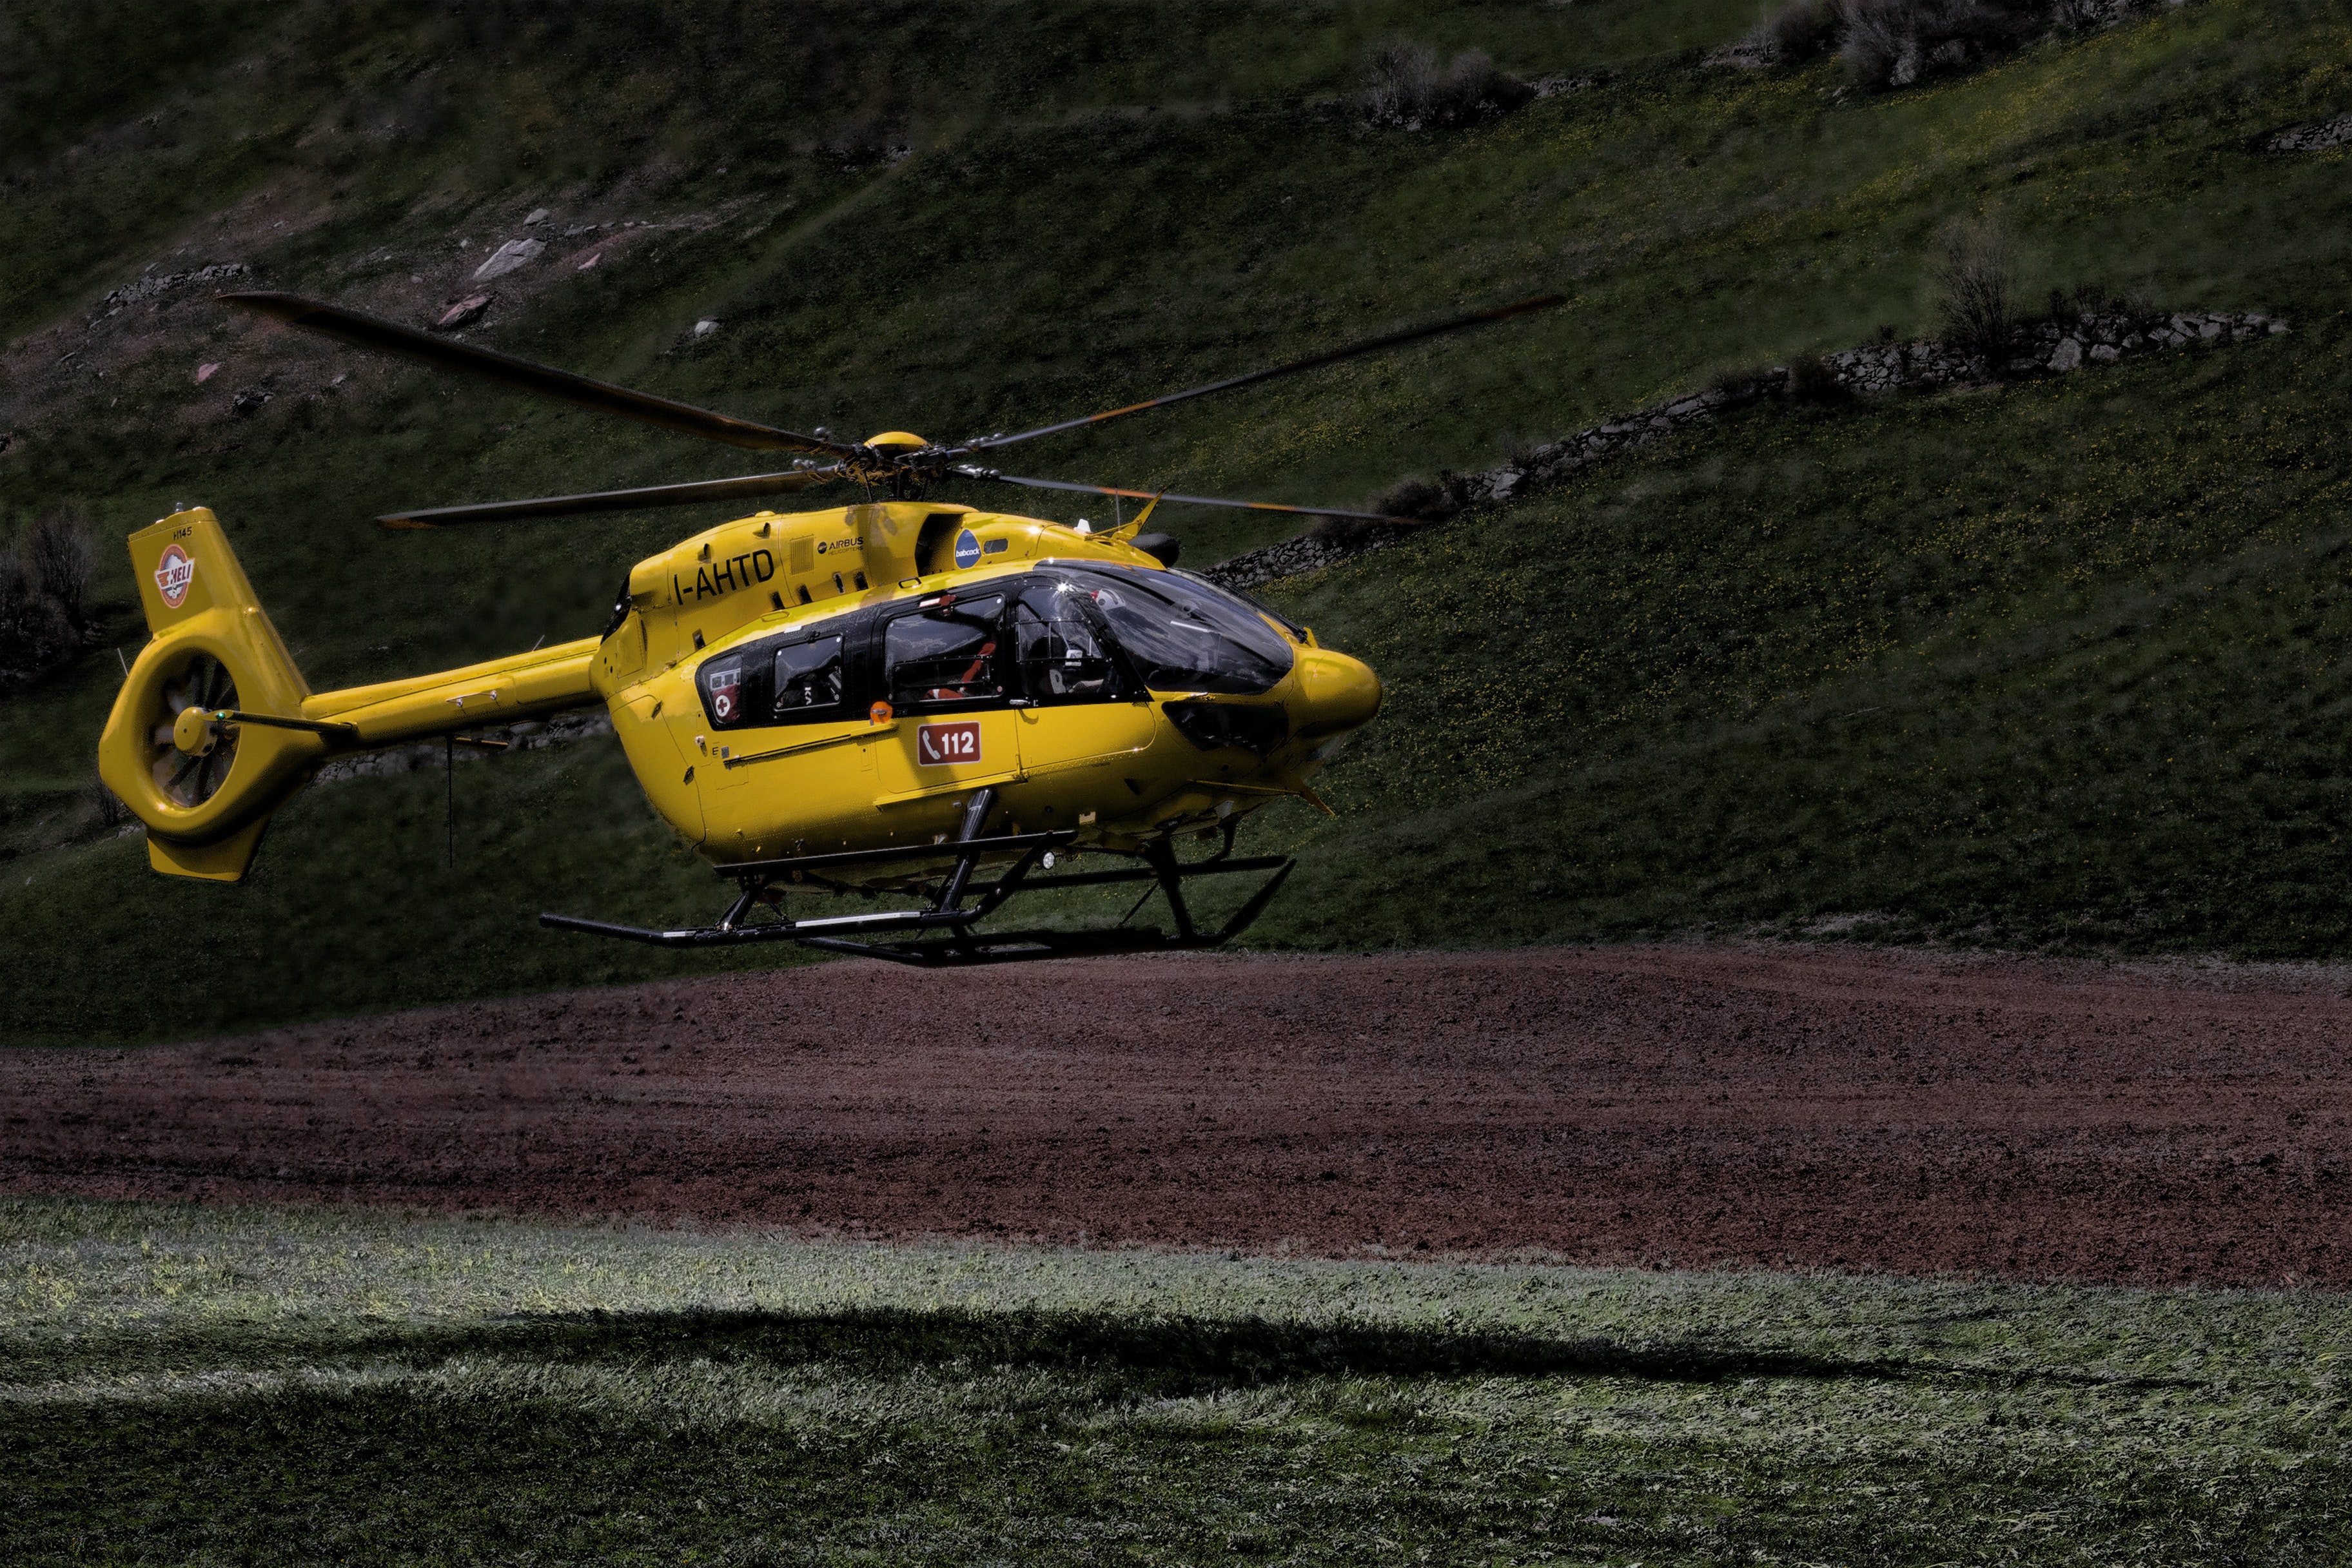
helicopter, helicopter rotor, rotorcraft, vehicle, yellow, aircraft, aviation, flight